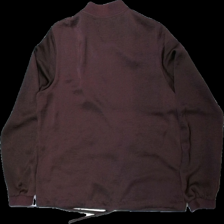
View: back
Type: Jacket
Category: Ladies
Brand: Rosebud
Colors: Red
Material: 100% poly
Cut: Regular
Size: M
Season: Autumn
Price range: <50
Recommended usage: Recycle
Description: Red thin jacket from Rosebud, size M. Poor condition.